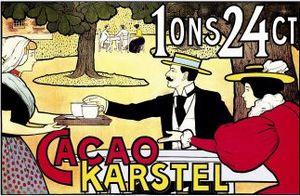
Johann Georg van Caspel, est un peintre et un architecte néerlandais, qui fut également illustrateur et affichiste.